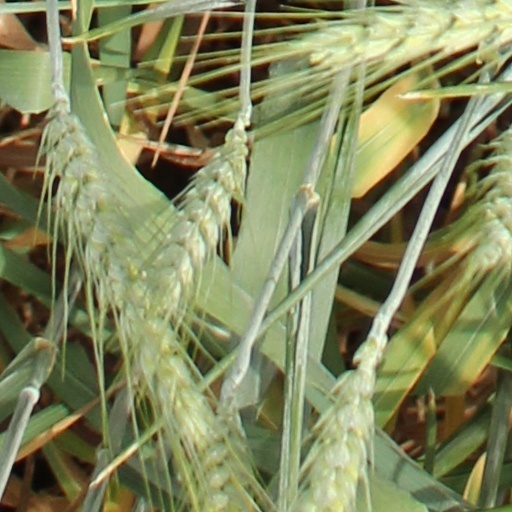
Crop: wheat